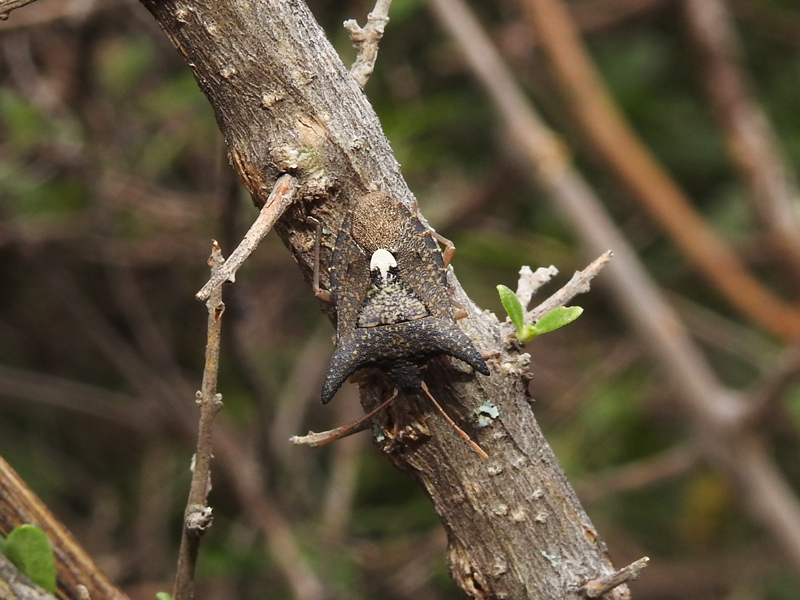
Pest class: stink_bug